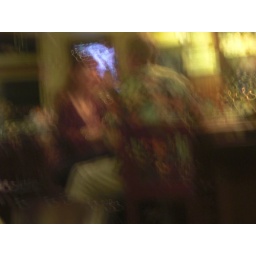
cute couple at the bar in the airport.